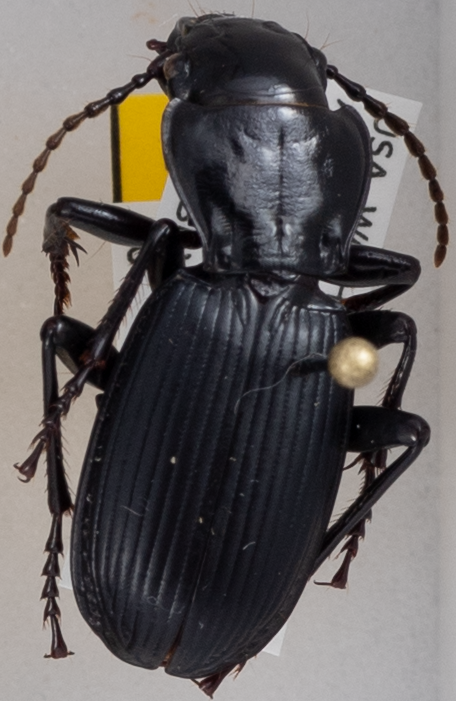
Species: Pterostichus lama
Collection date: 2018-08-21
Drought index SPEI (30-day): -1.85
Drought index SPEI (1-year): -0.572
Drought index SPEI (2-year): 0.71